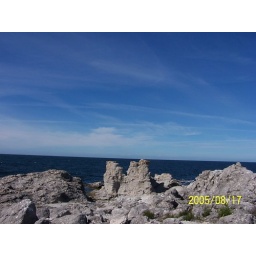
Gotland coast, rauk, Swedish for this special kind of rock created by many years of sea water erosion